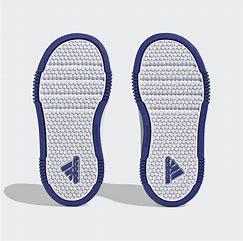
Brand: Adidas
Model: Tensaur Sport Training Hook And Loop